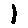
Label: 1